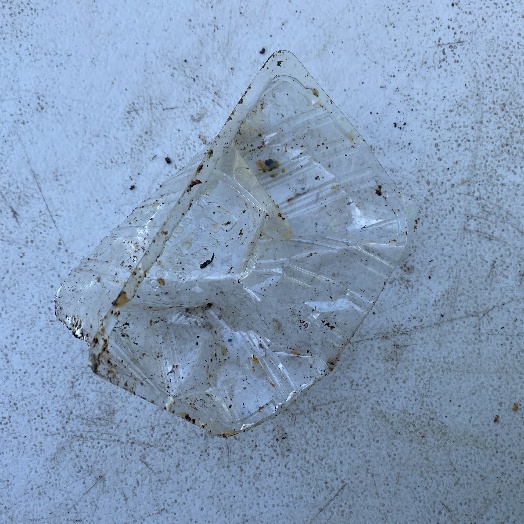
Label: Plastic